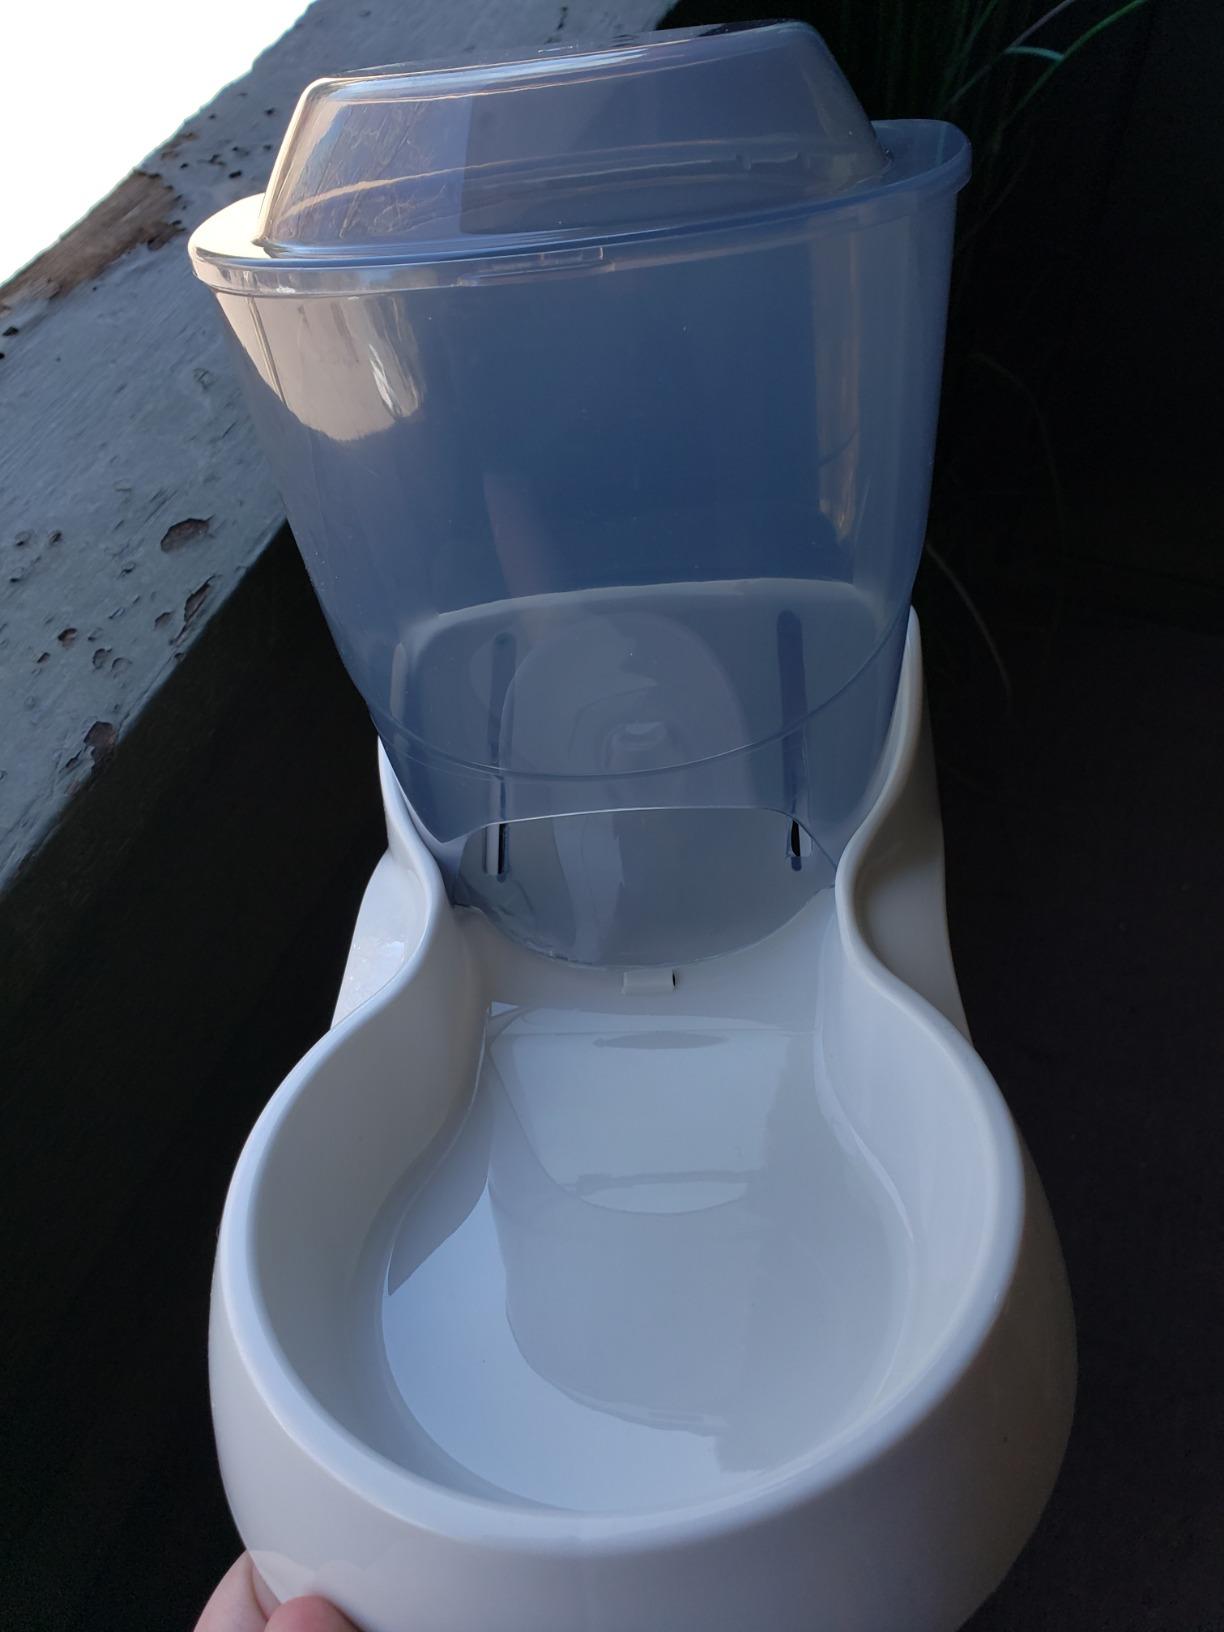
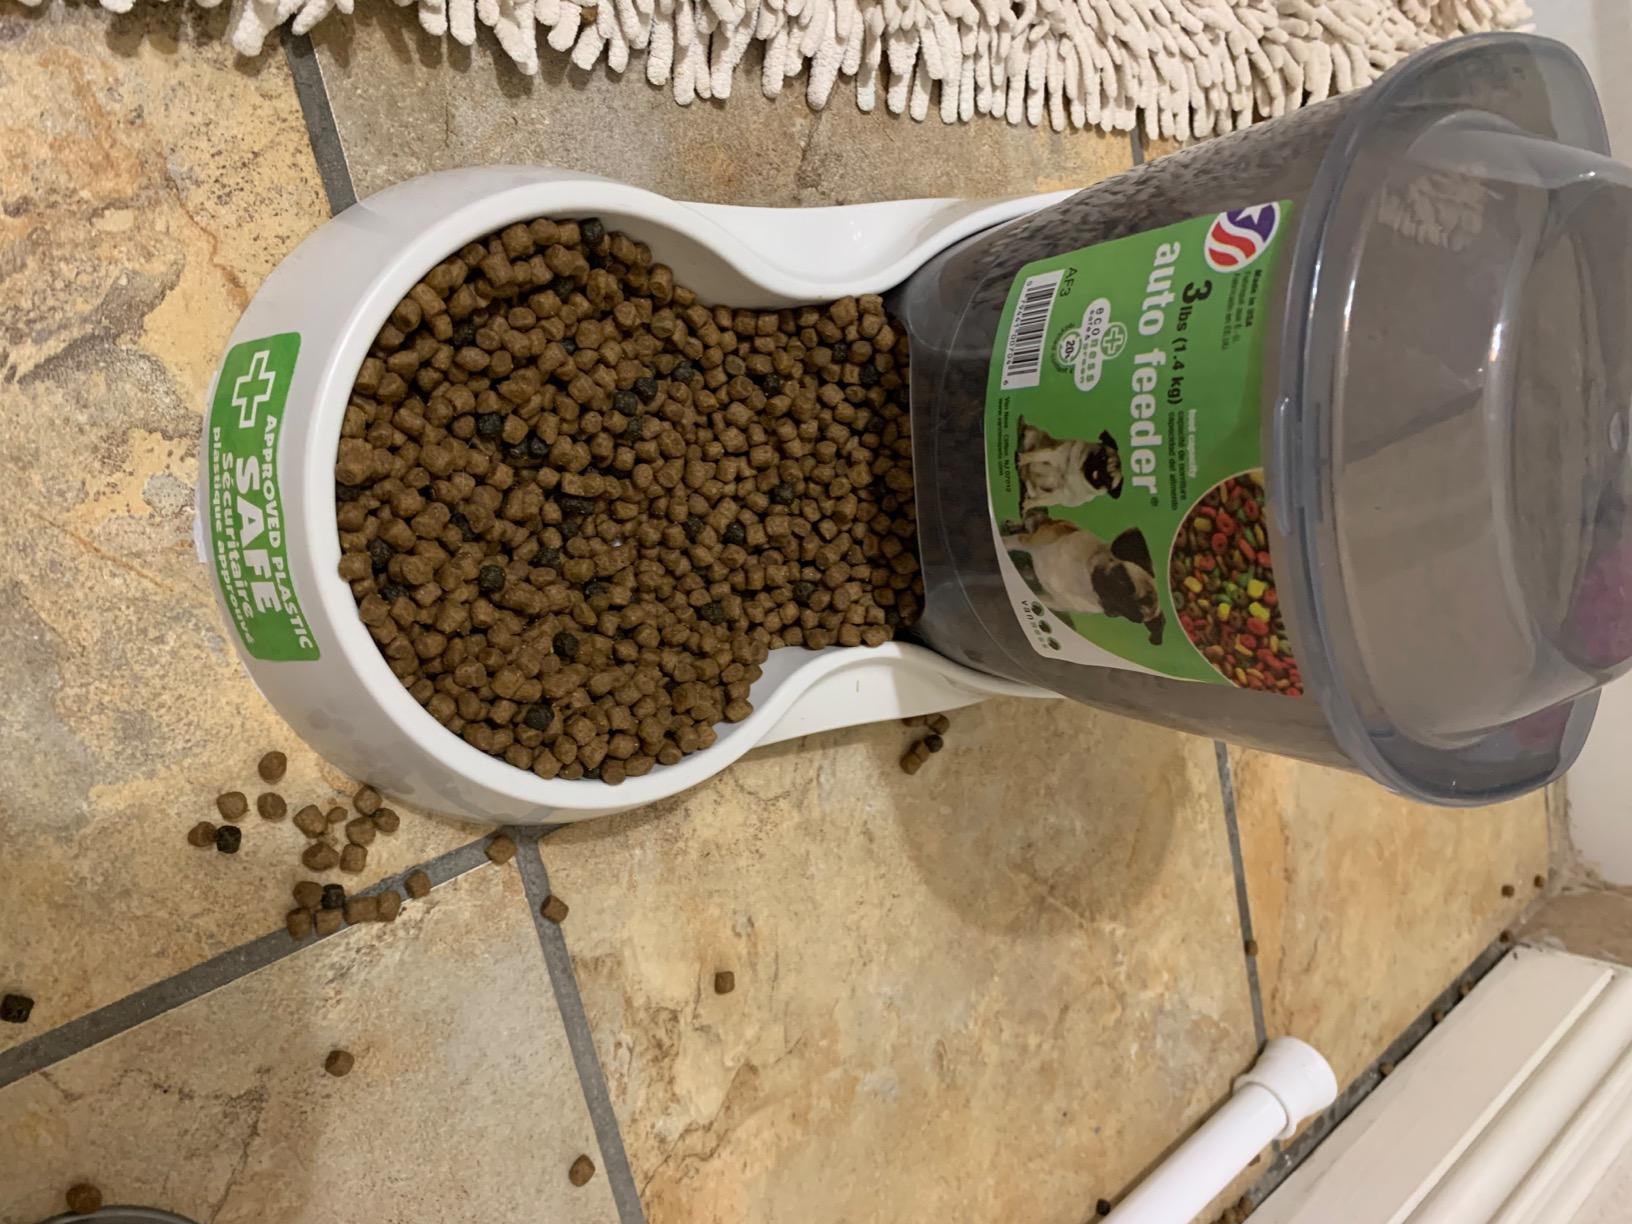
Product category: items_feeder
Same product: yes